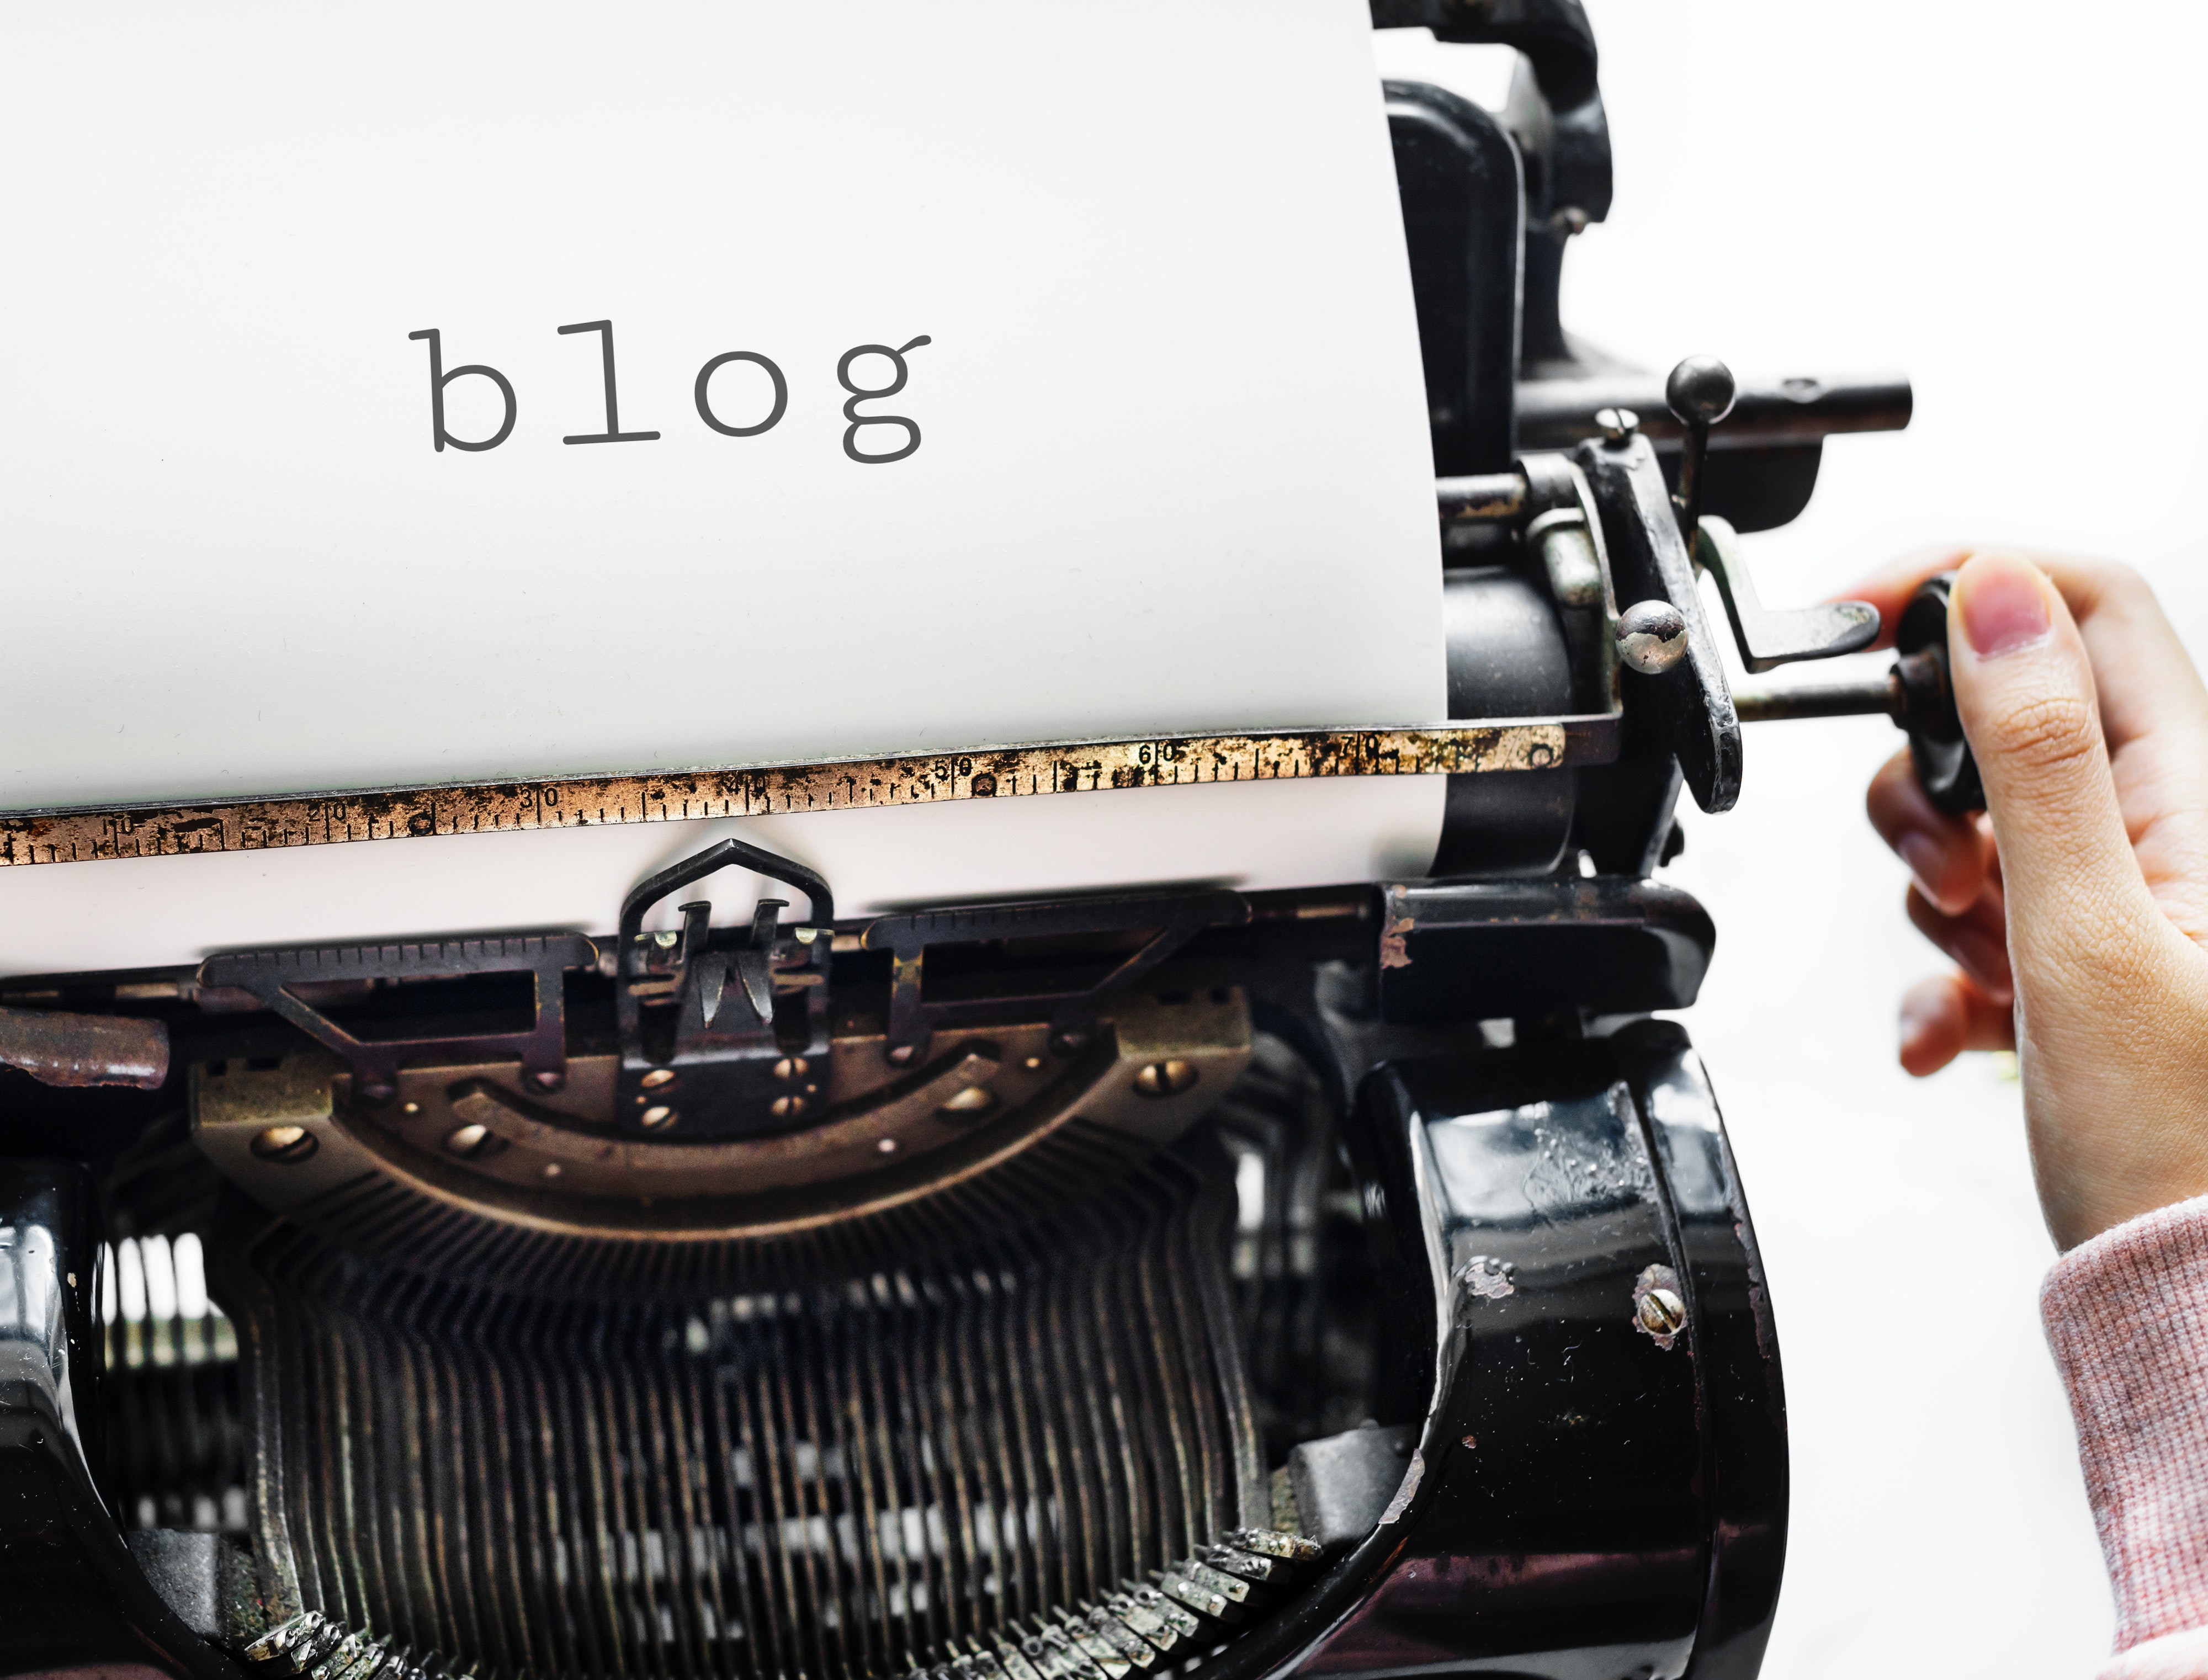
typewriter, motor vehicle, office supplies, automotive design, product, office equipment, automotive exterior, vehicle, brand, font